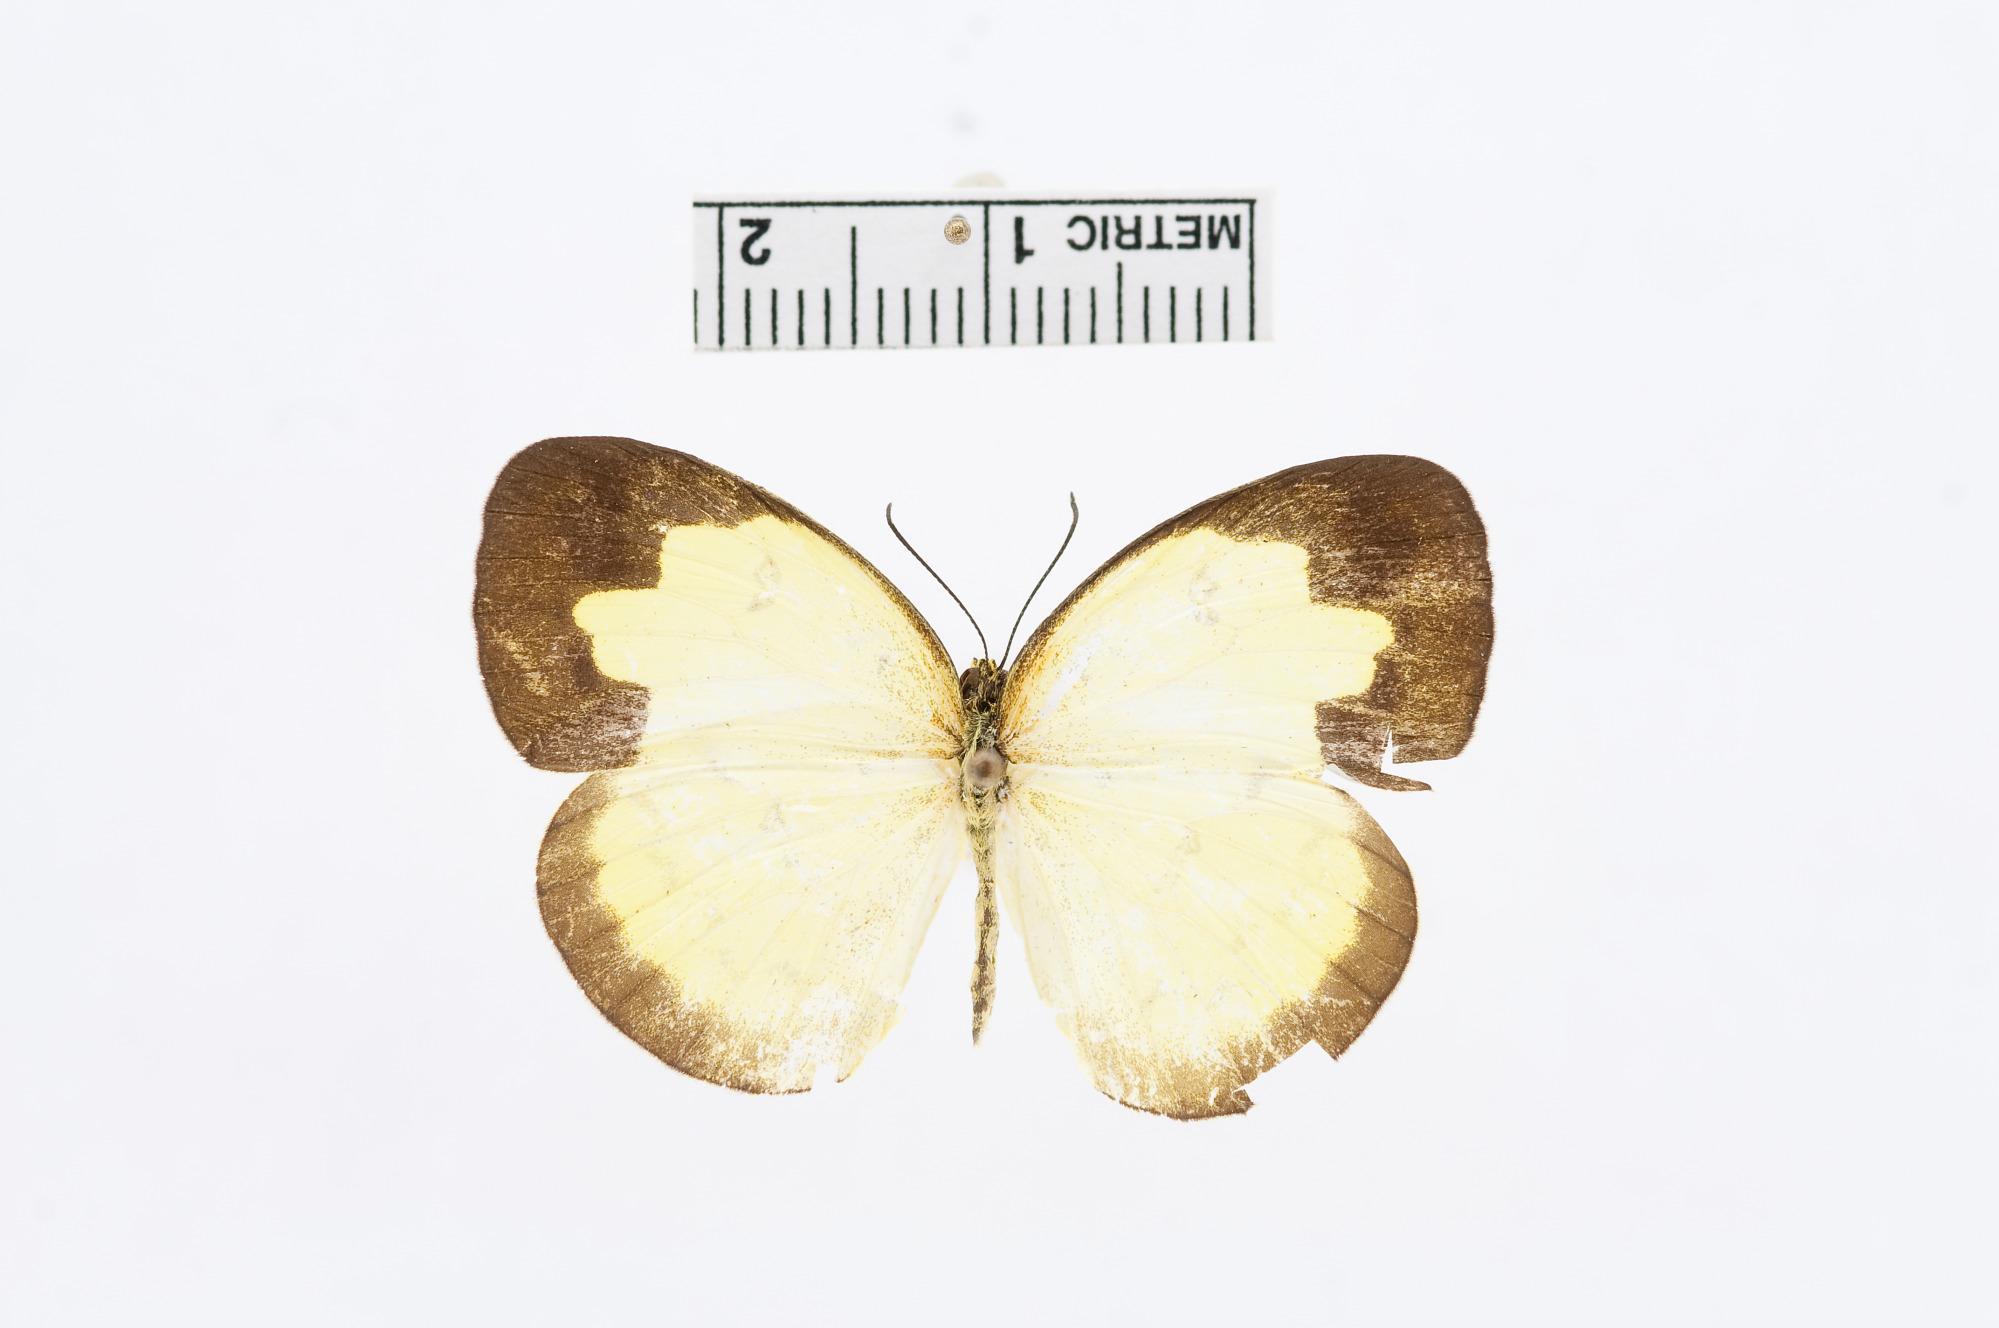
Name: Eurema andersoni
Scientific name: Eurema andersoni
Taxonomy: Animalia, Arthropoda, Hexapoda, Insecta, Lepidoptera, Pieridae, Coliadinae